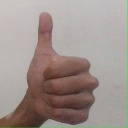
अक्षर: थ